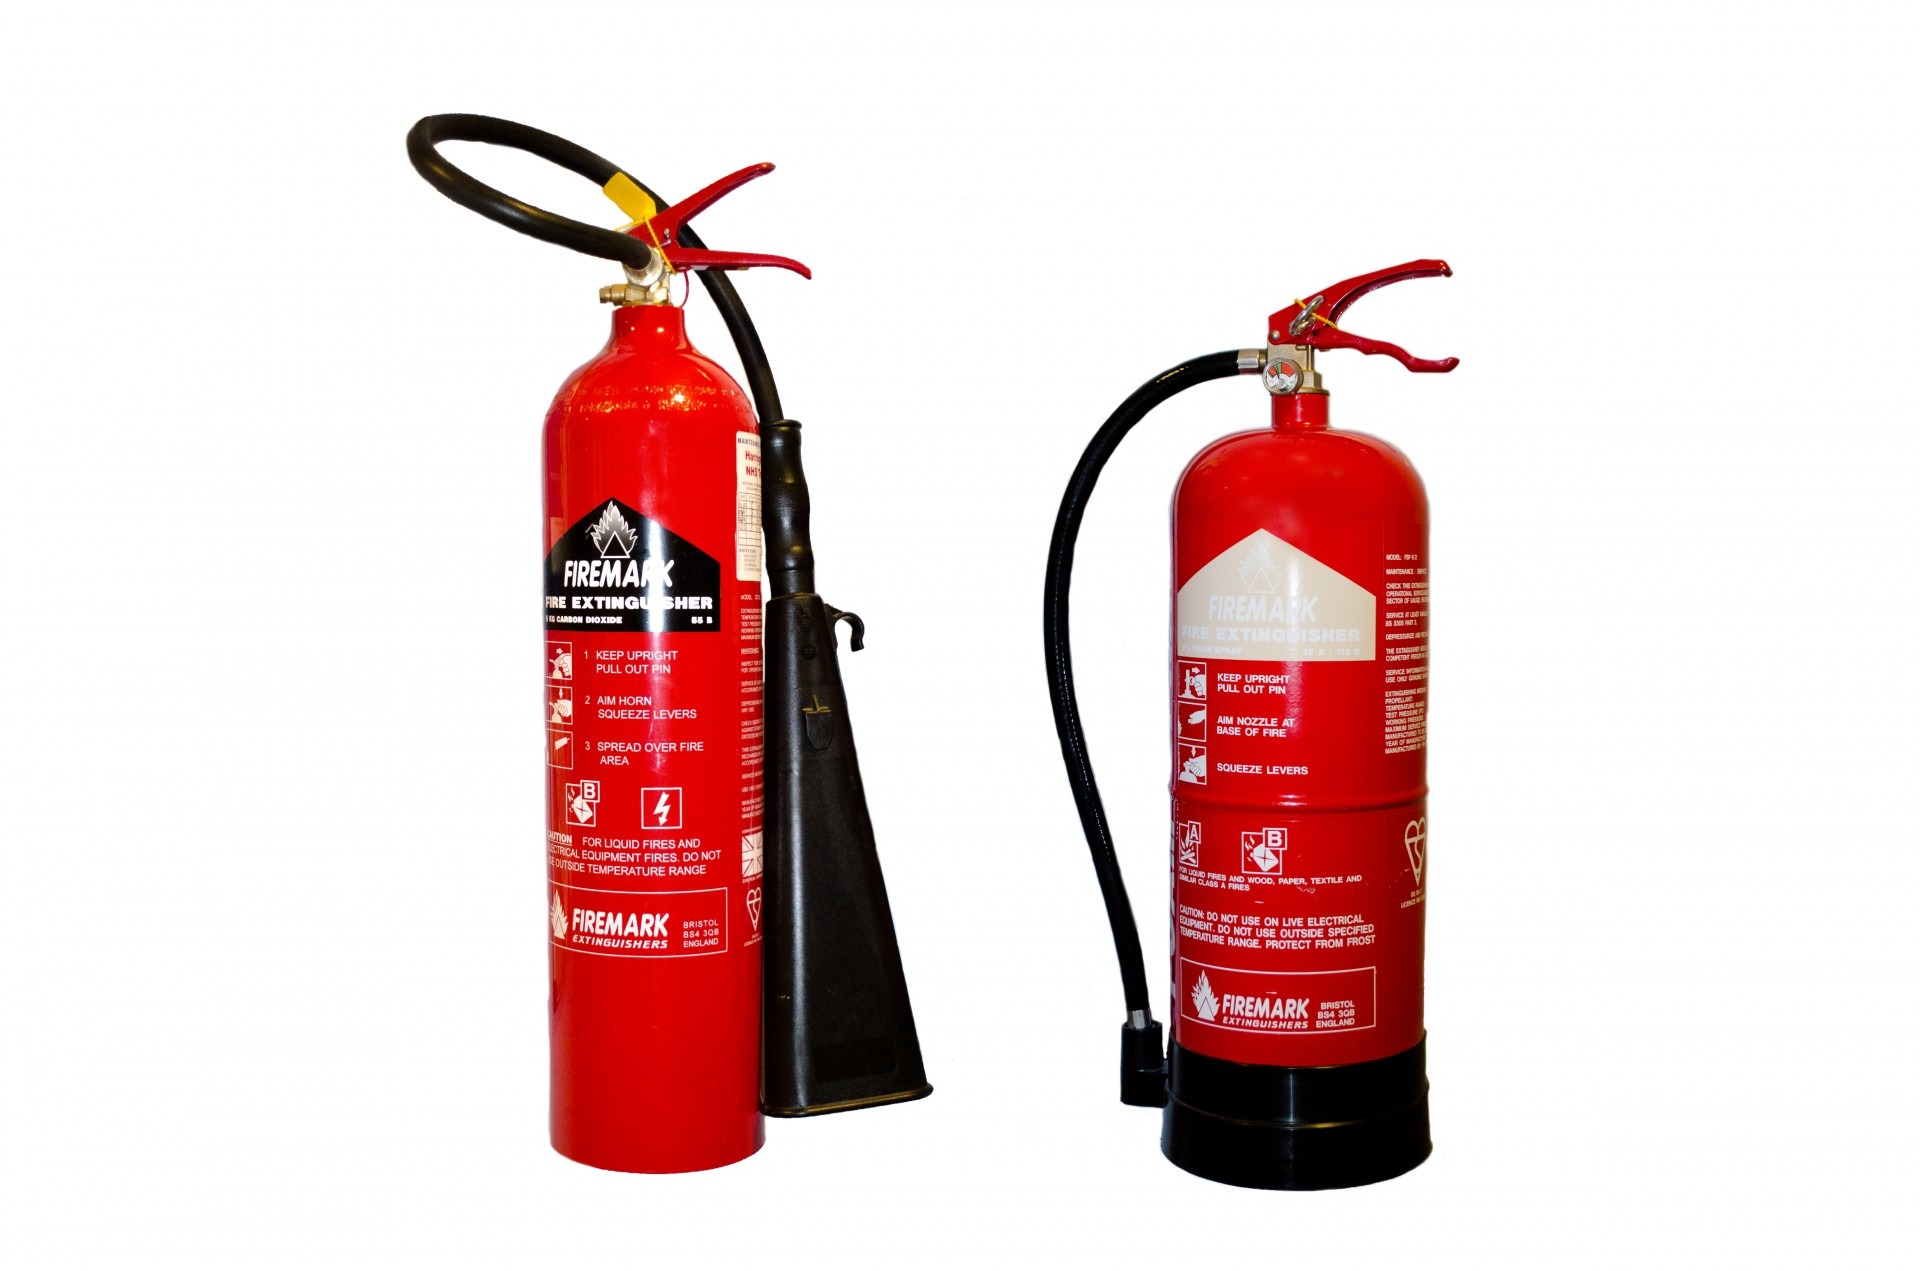
group, alarm, foam, clear, red, equipment, flame, fire, industrial, bottle, heat, wine bottle, help, container, burning, hot, danger, gasoline, fuel, flammable, emergency, firefighter, defence, inflammable, batch, clipping, extinguisher, fire extinguisher, extinguishing, detachment, firestone